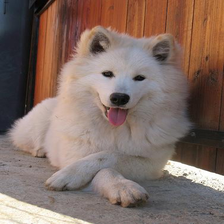
Species: dog
Breed: samoyed